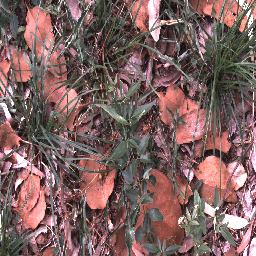
Label: negative